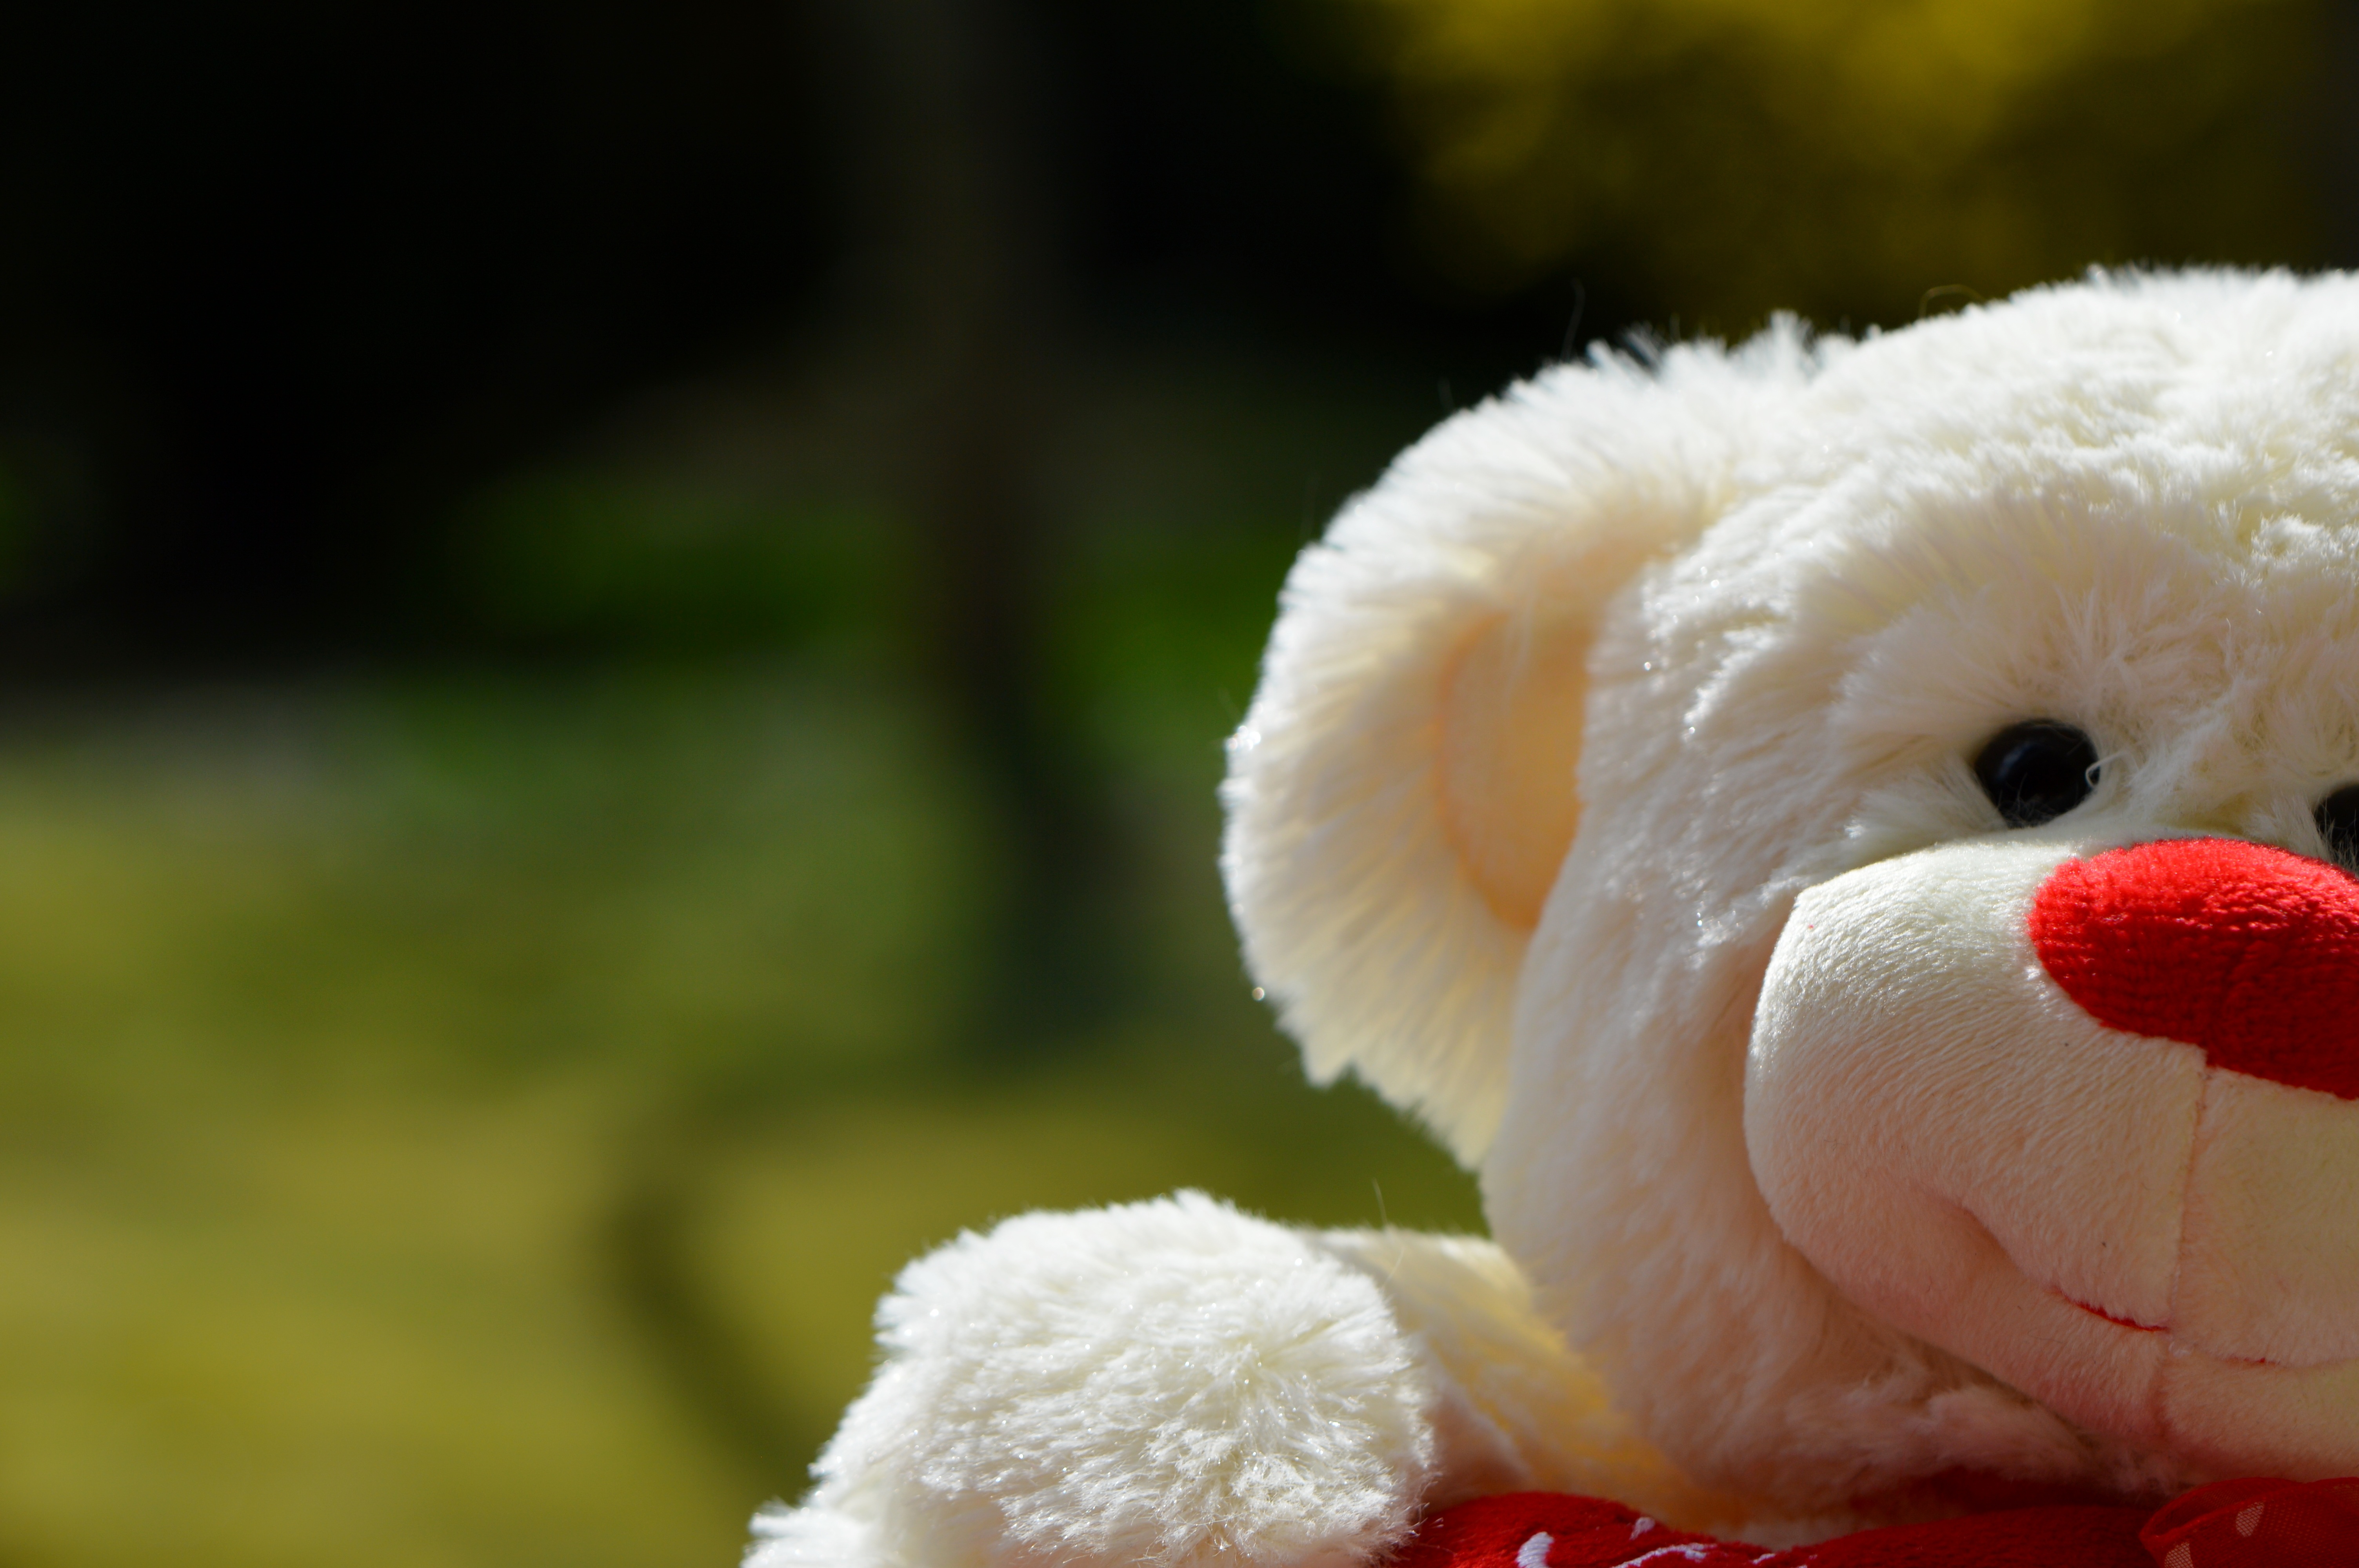
white, sweet, flower, cute, bear, toy, teddy bear, close up, bears, funny, plush, teddy, stuffed toy